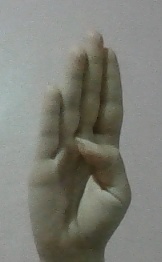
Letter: kaaf